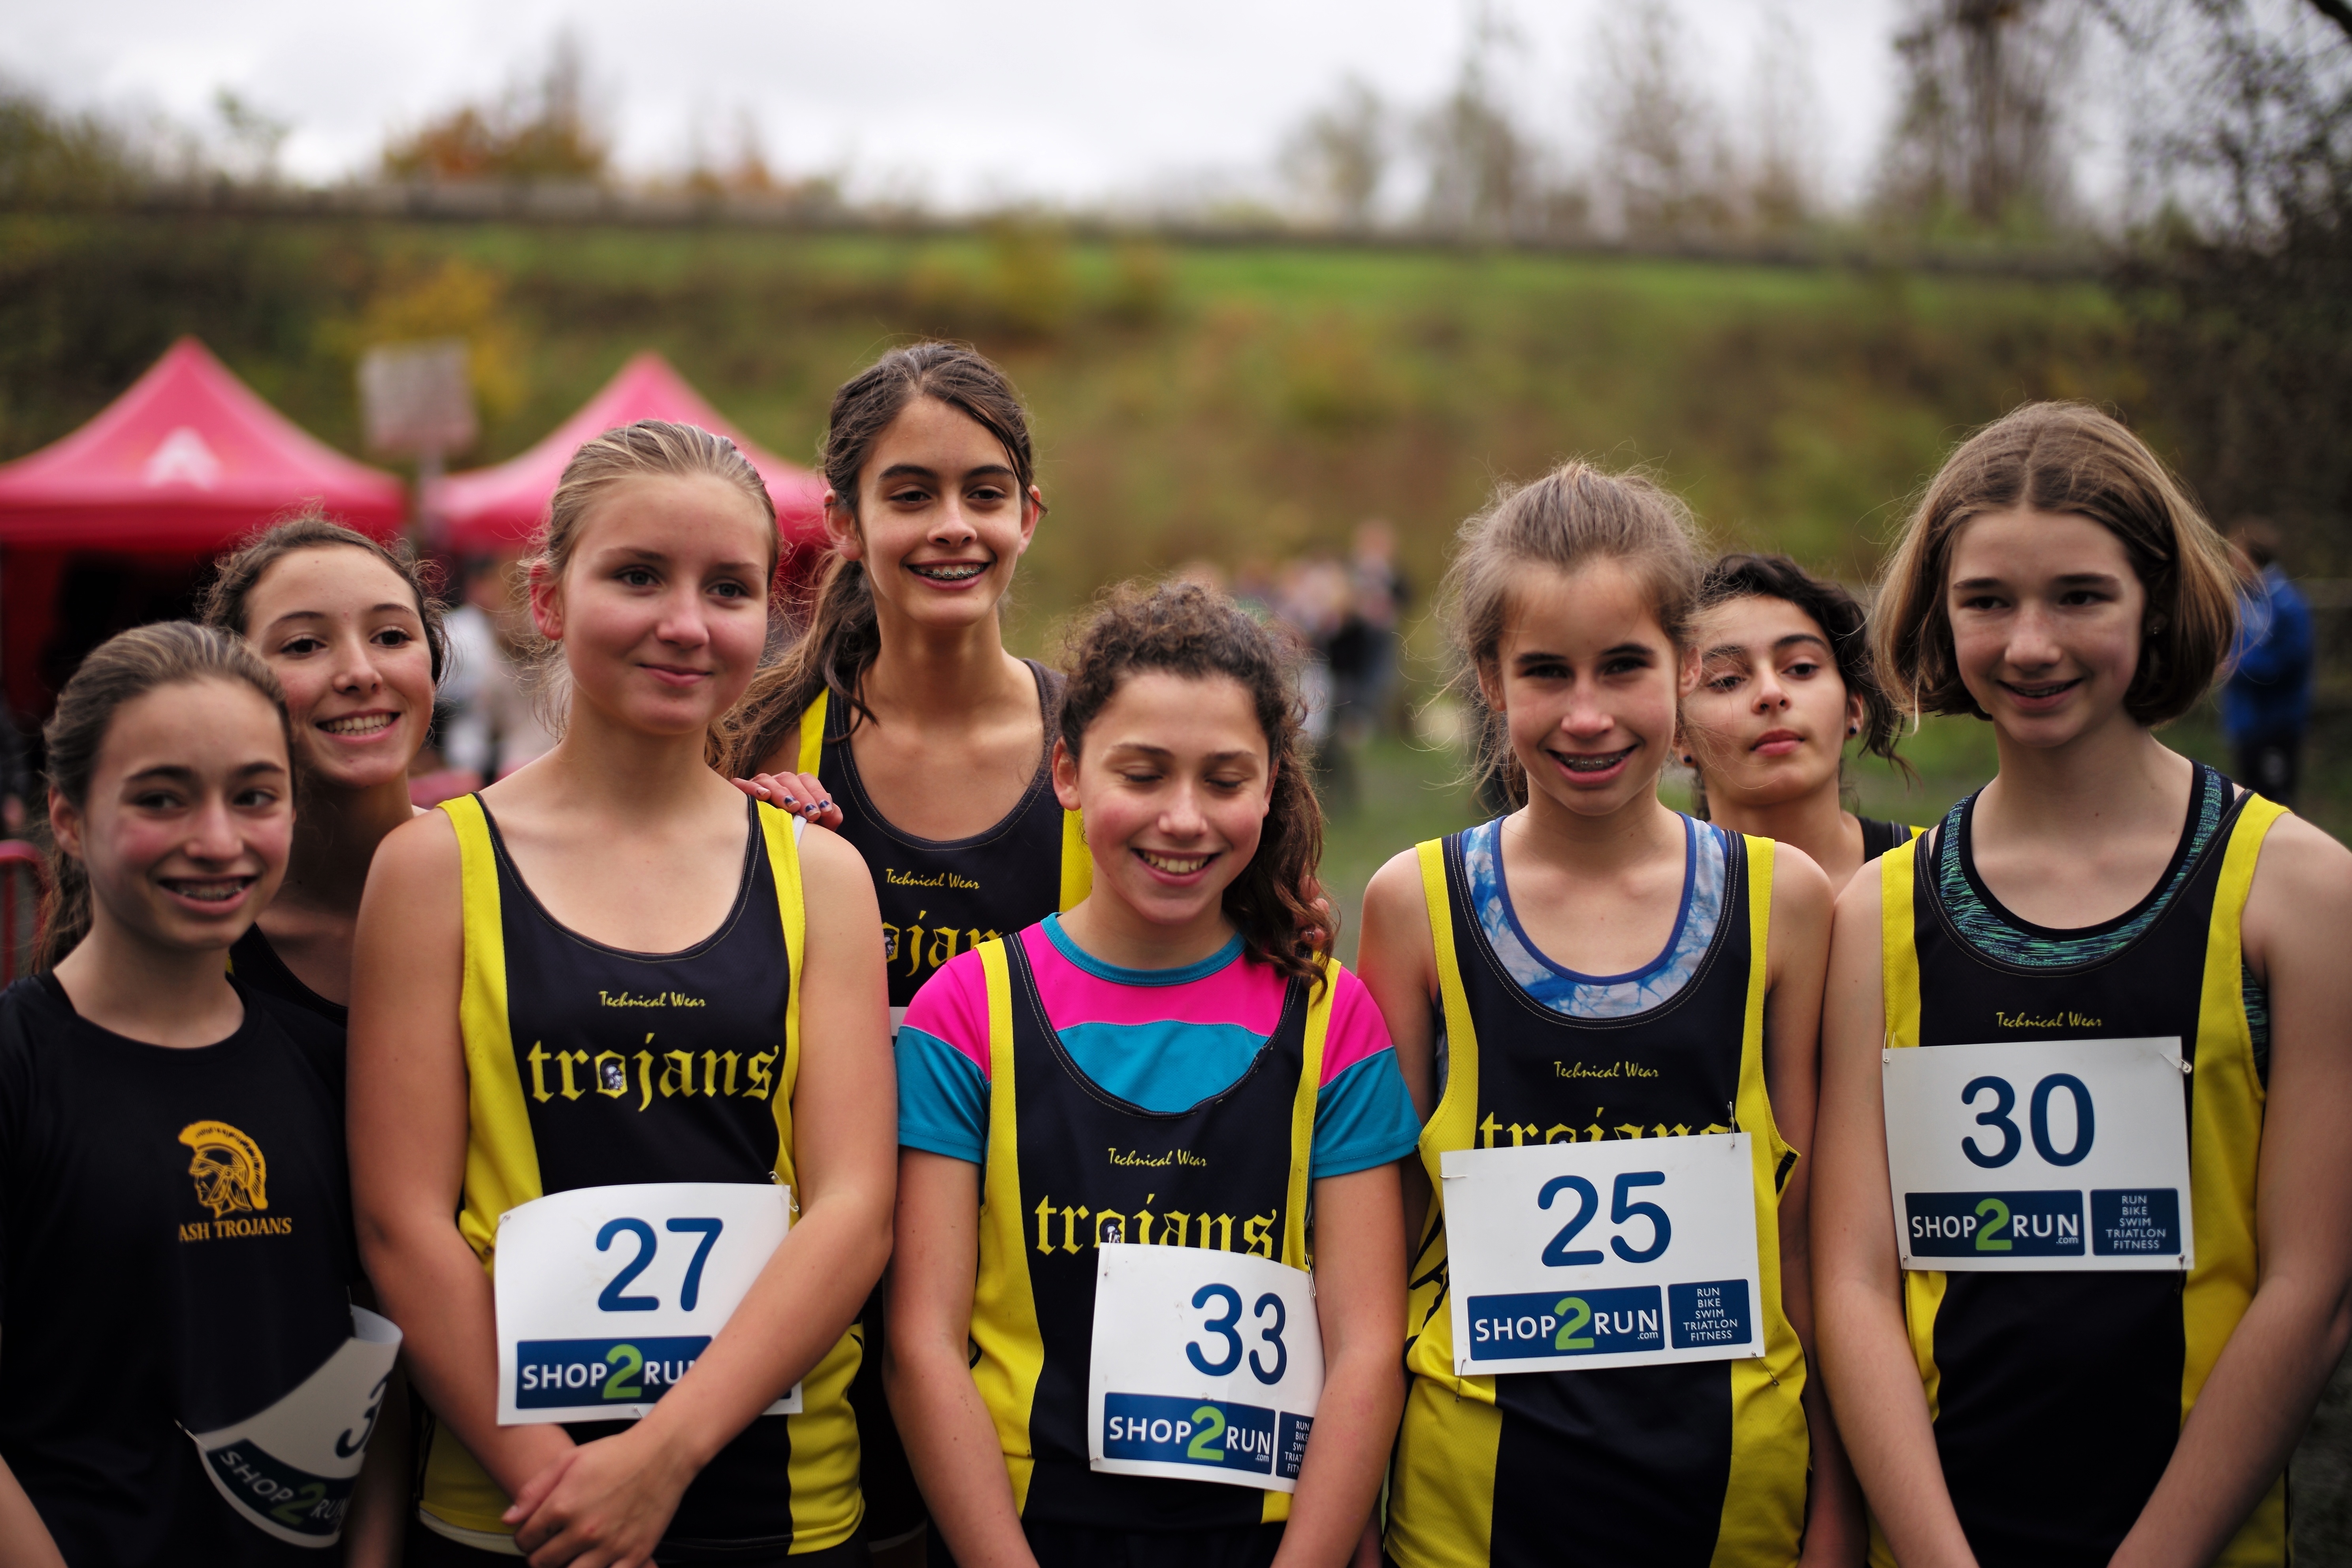
running, race, team, sports, endurance, athletics, sprint, physical exercise, human action, endurance sports, duathlon, long distance running, cross country running, half marathon, middle distance running